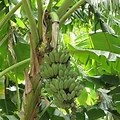
Label: banana